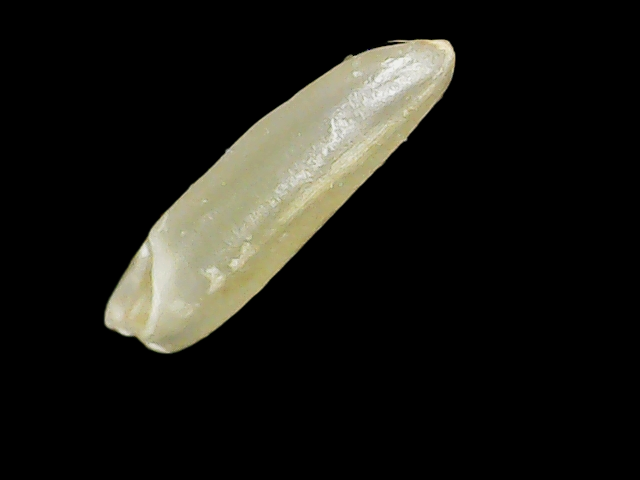
Rice variety: Binadhan25